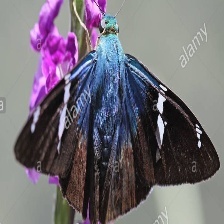
Species: TWO BARRED FLASHER